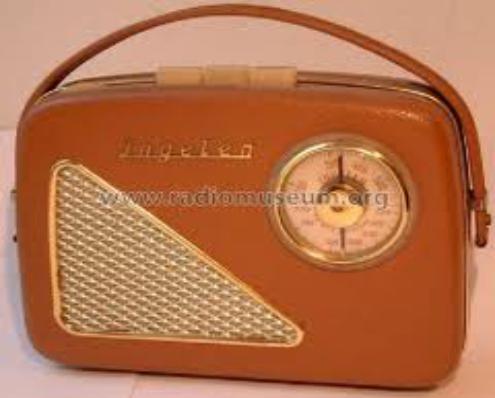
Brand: Ingelen
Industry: Electronic